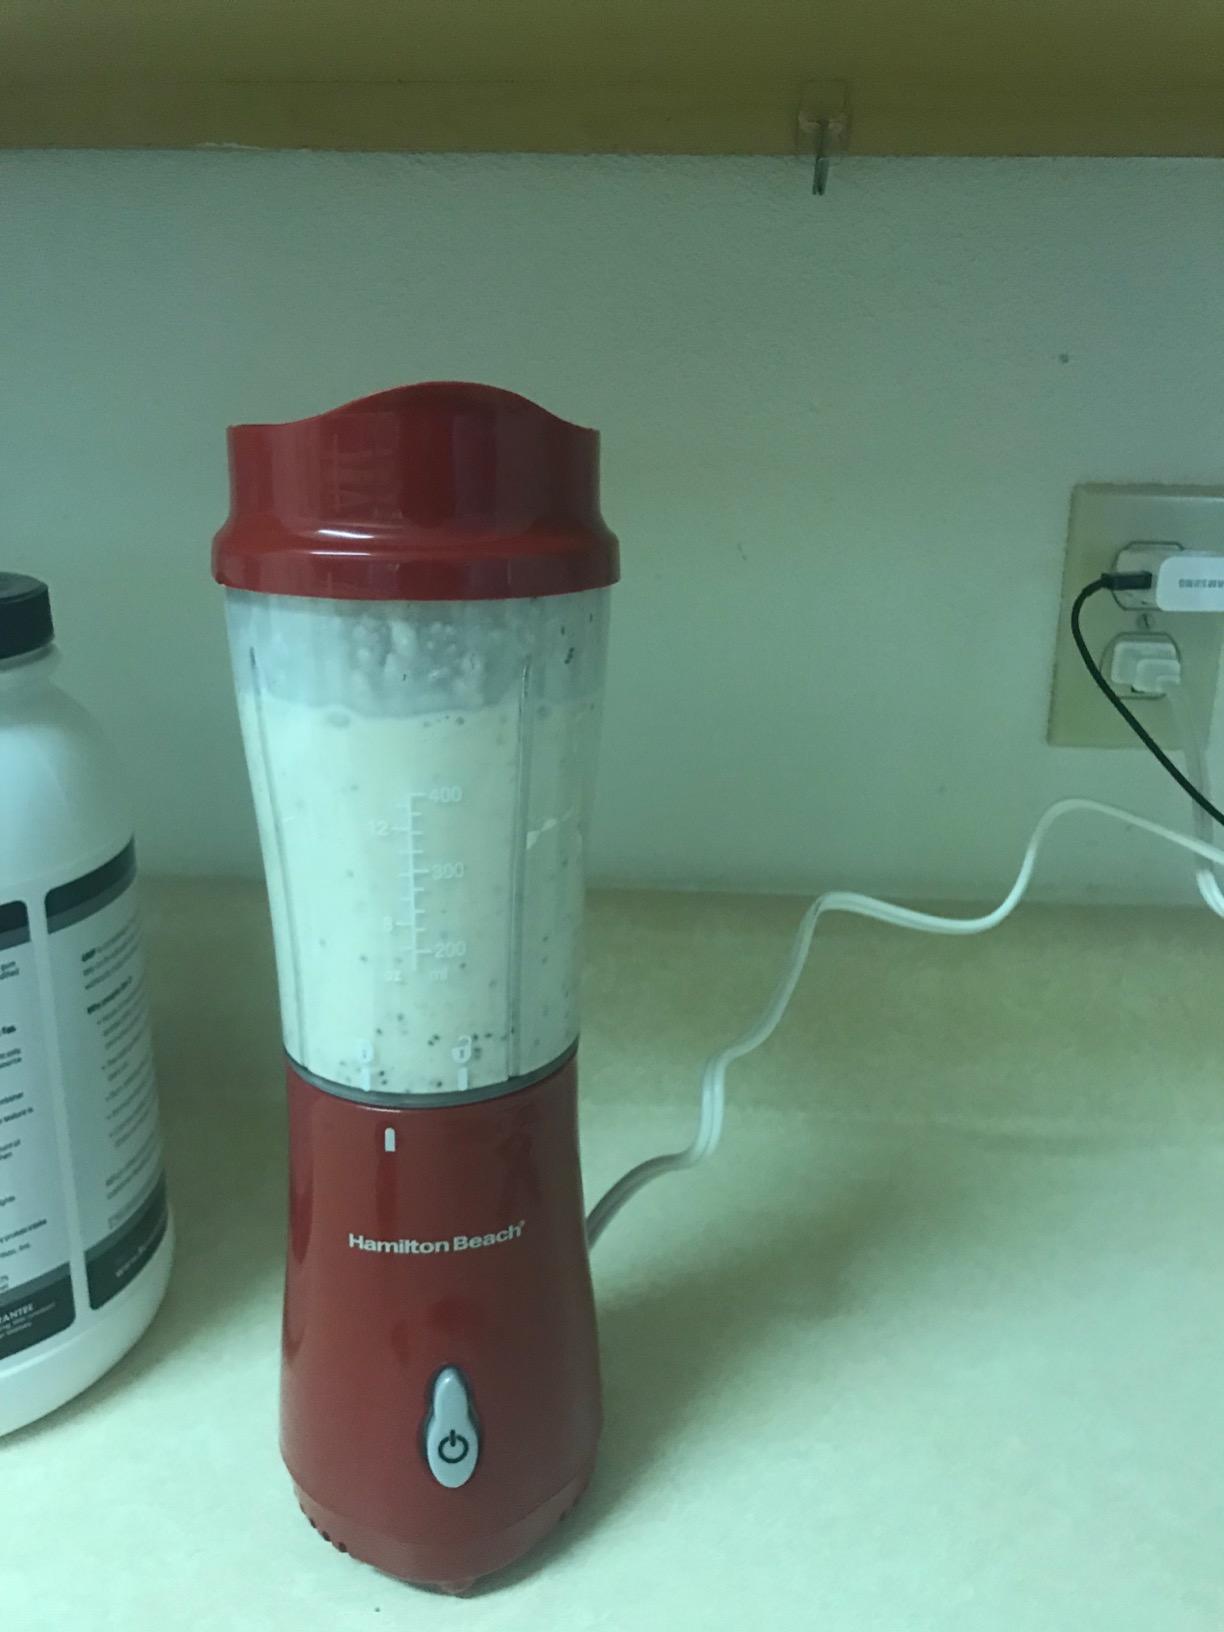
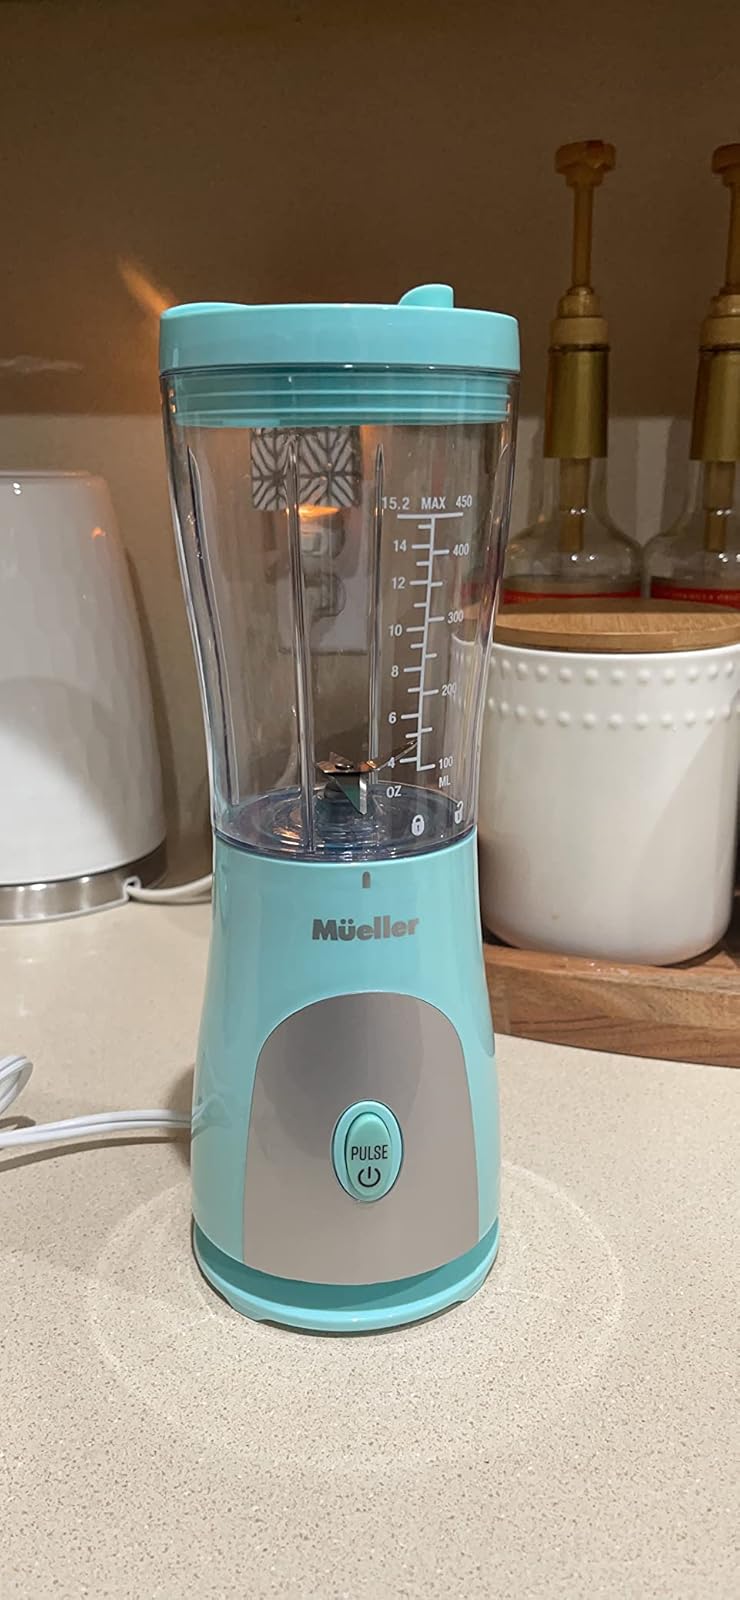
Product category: items_blender
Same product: no